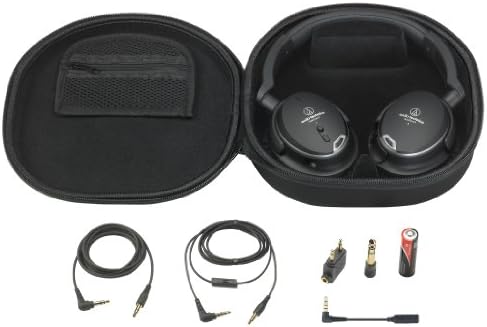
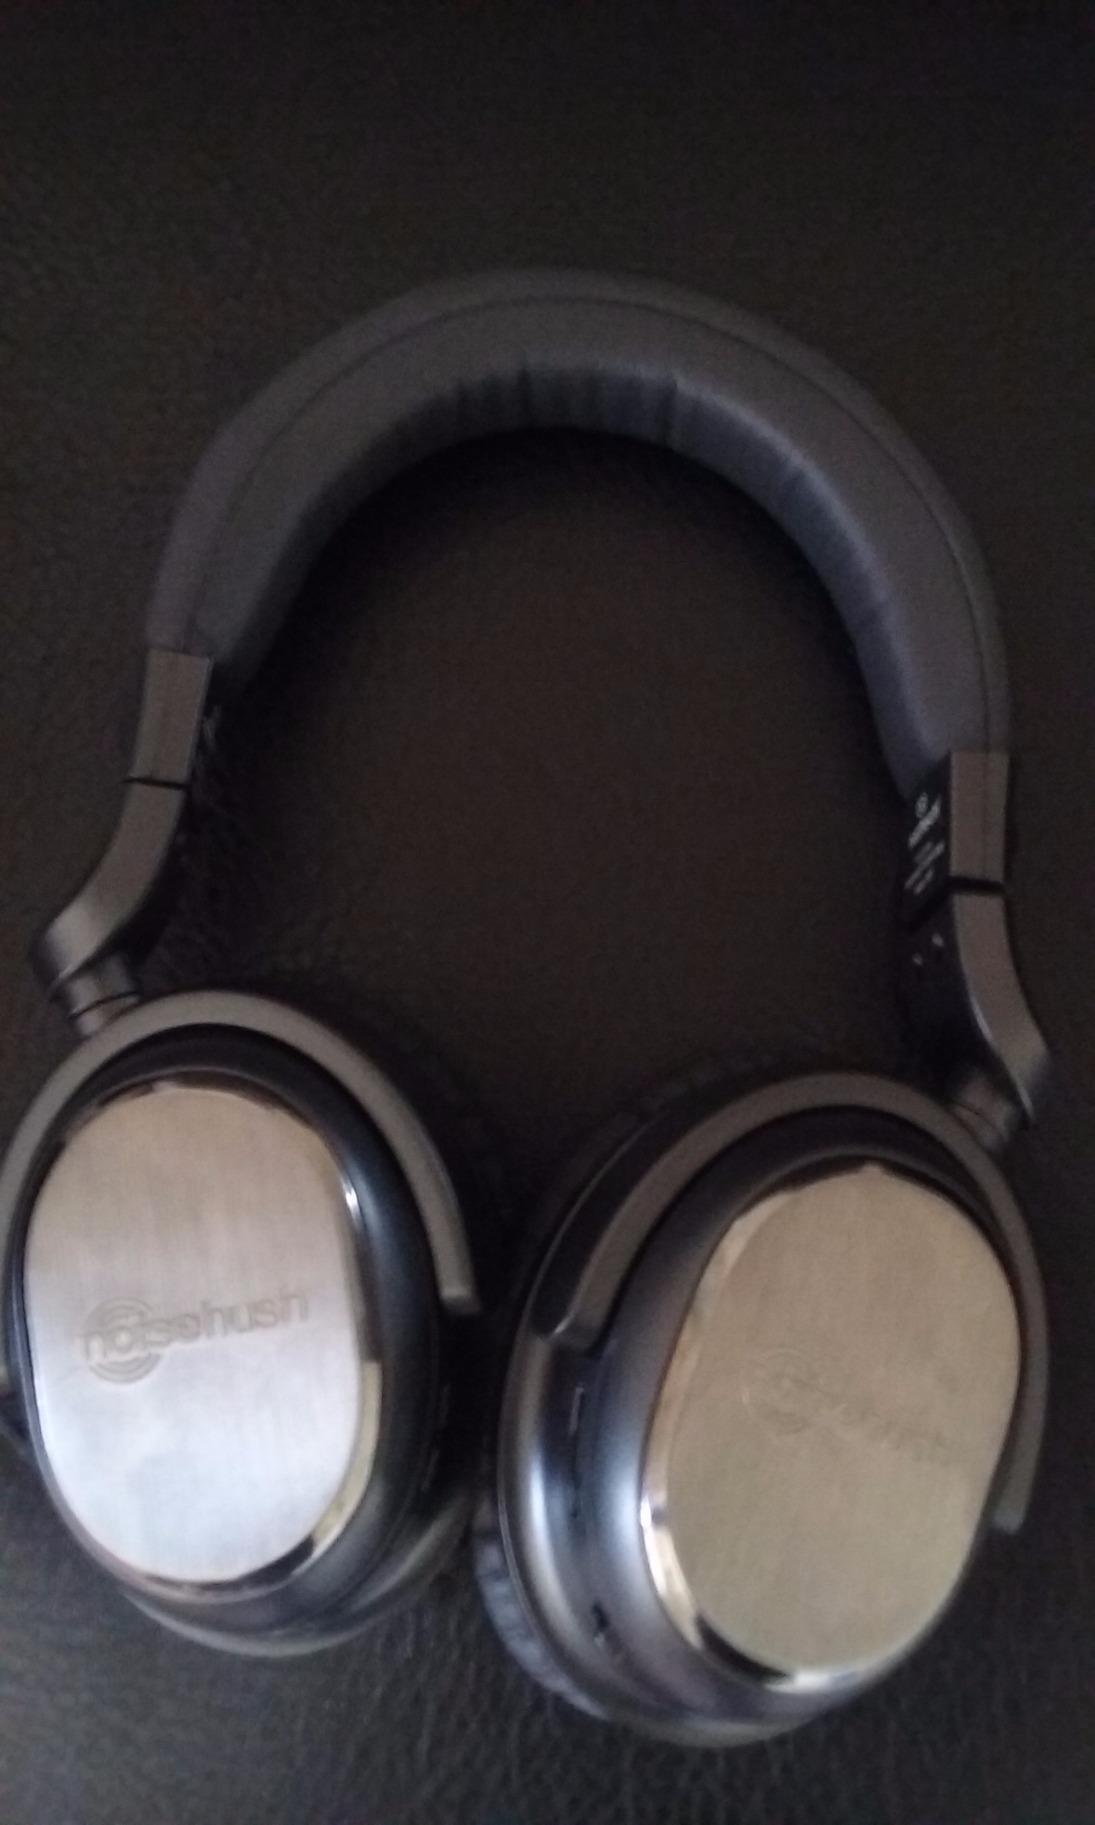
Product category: headphones
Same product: no